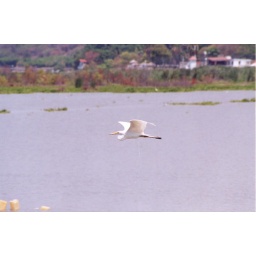
A pretty bird over the lake in Chapala